Okutama, Tokyo

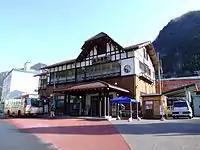
Oku-Tama Station

The East Japan Railway Company serves the town. The Ōme Line, which connects the town with Tachikawa, terminates at Oku-Tama Station.